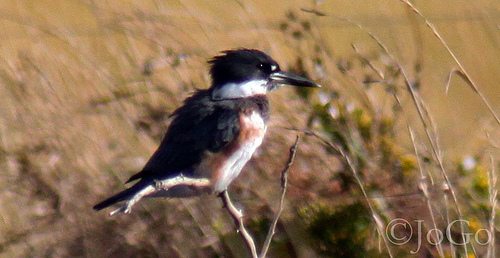
the bird has a long, skinny bill that is black.
the bird has a black head with a white collar and long thick beak.
a small bird with white chest and belly feathers with brown sides and black wings and back and large long pointed black beak.
a small bird with a white belly, black back, white throat and a black crown.
this small crested black bird has a white necklace accent and a white and brown breast and abdomen.
this bird is black with white and has a long, pointy beak.
this small black bird has a white belly and malar stripe and a long black bill.
this bird has a long black beak, black crest and white eyerings.
this bird has a black crown with black back and white nape.
this bird is white, black and brown in color, and has a black beak.
Species: Belted Kingfisher